Soest Feud

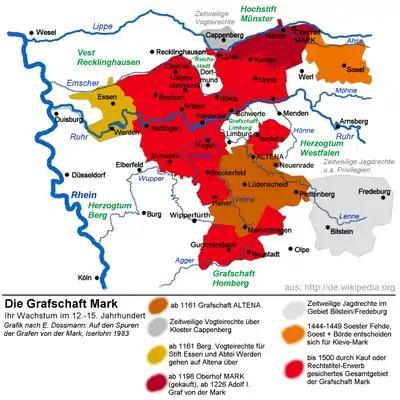
Territorial changes following the Soest Feud. In orange: Cleves-Mark wins Soest and the Soest Börde; in grey: Cleves-Mark loses its rights in Fredeburg and Bilstein

The Soest Feud, or Feud of Soest, was a feud that took place from 1444 to 1449 in which the town of Soest claimed its freedom from Archbishop Dietrich of Cologne (1414–1463), who tried to restore his rule. The town of Soest opposed this attempt on 5 June 1444 by accepting a new suzerain, John I, the Duke of Cleves-Mark, who guaranteed the town its old rights as well as new ones. As a result Emperor Frederick III imposed the imperial ban on the town. The victory of the town (as a result of the Archbishop of Cologne abandoning his attempt) meant that Soest had "de facto" more freedom than a free imperial city until it was annexed by Prussia, but at the same time it had to forfeit its economic power because it was now an enclave within Cologne's territory.